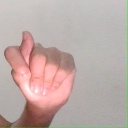
अक्षर: ट